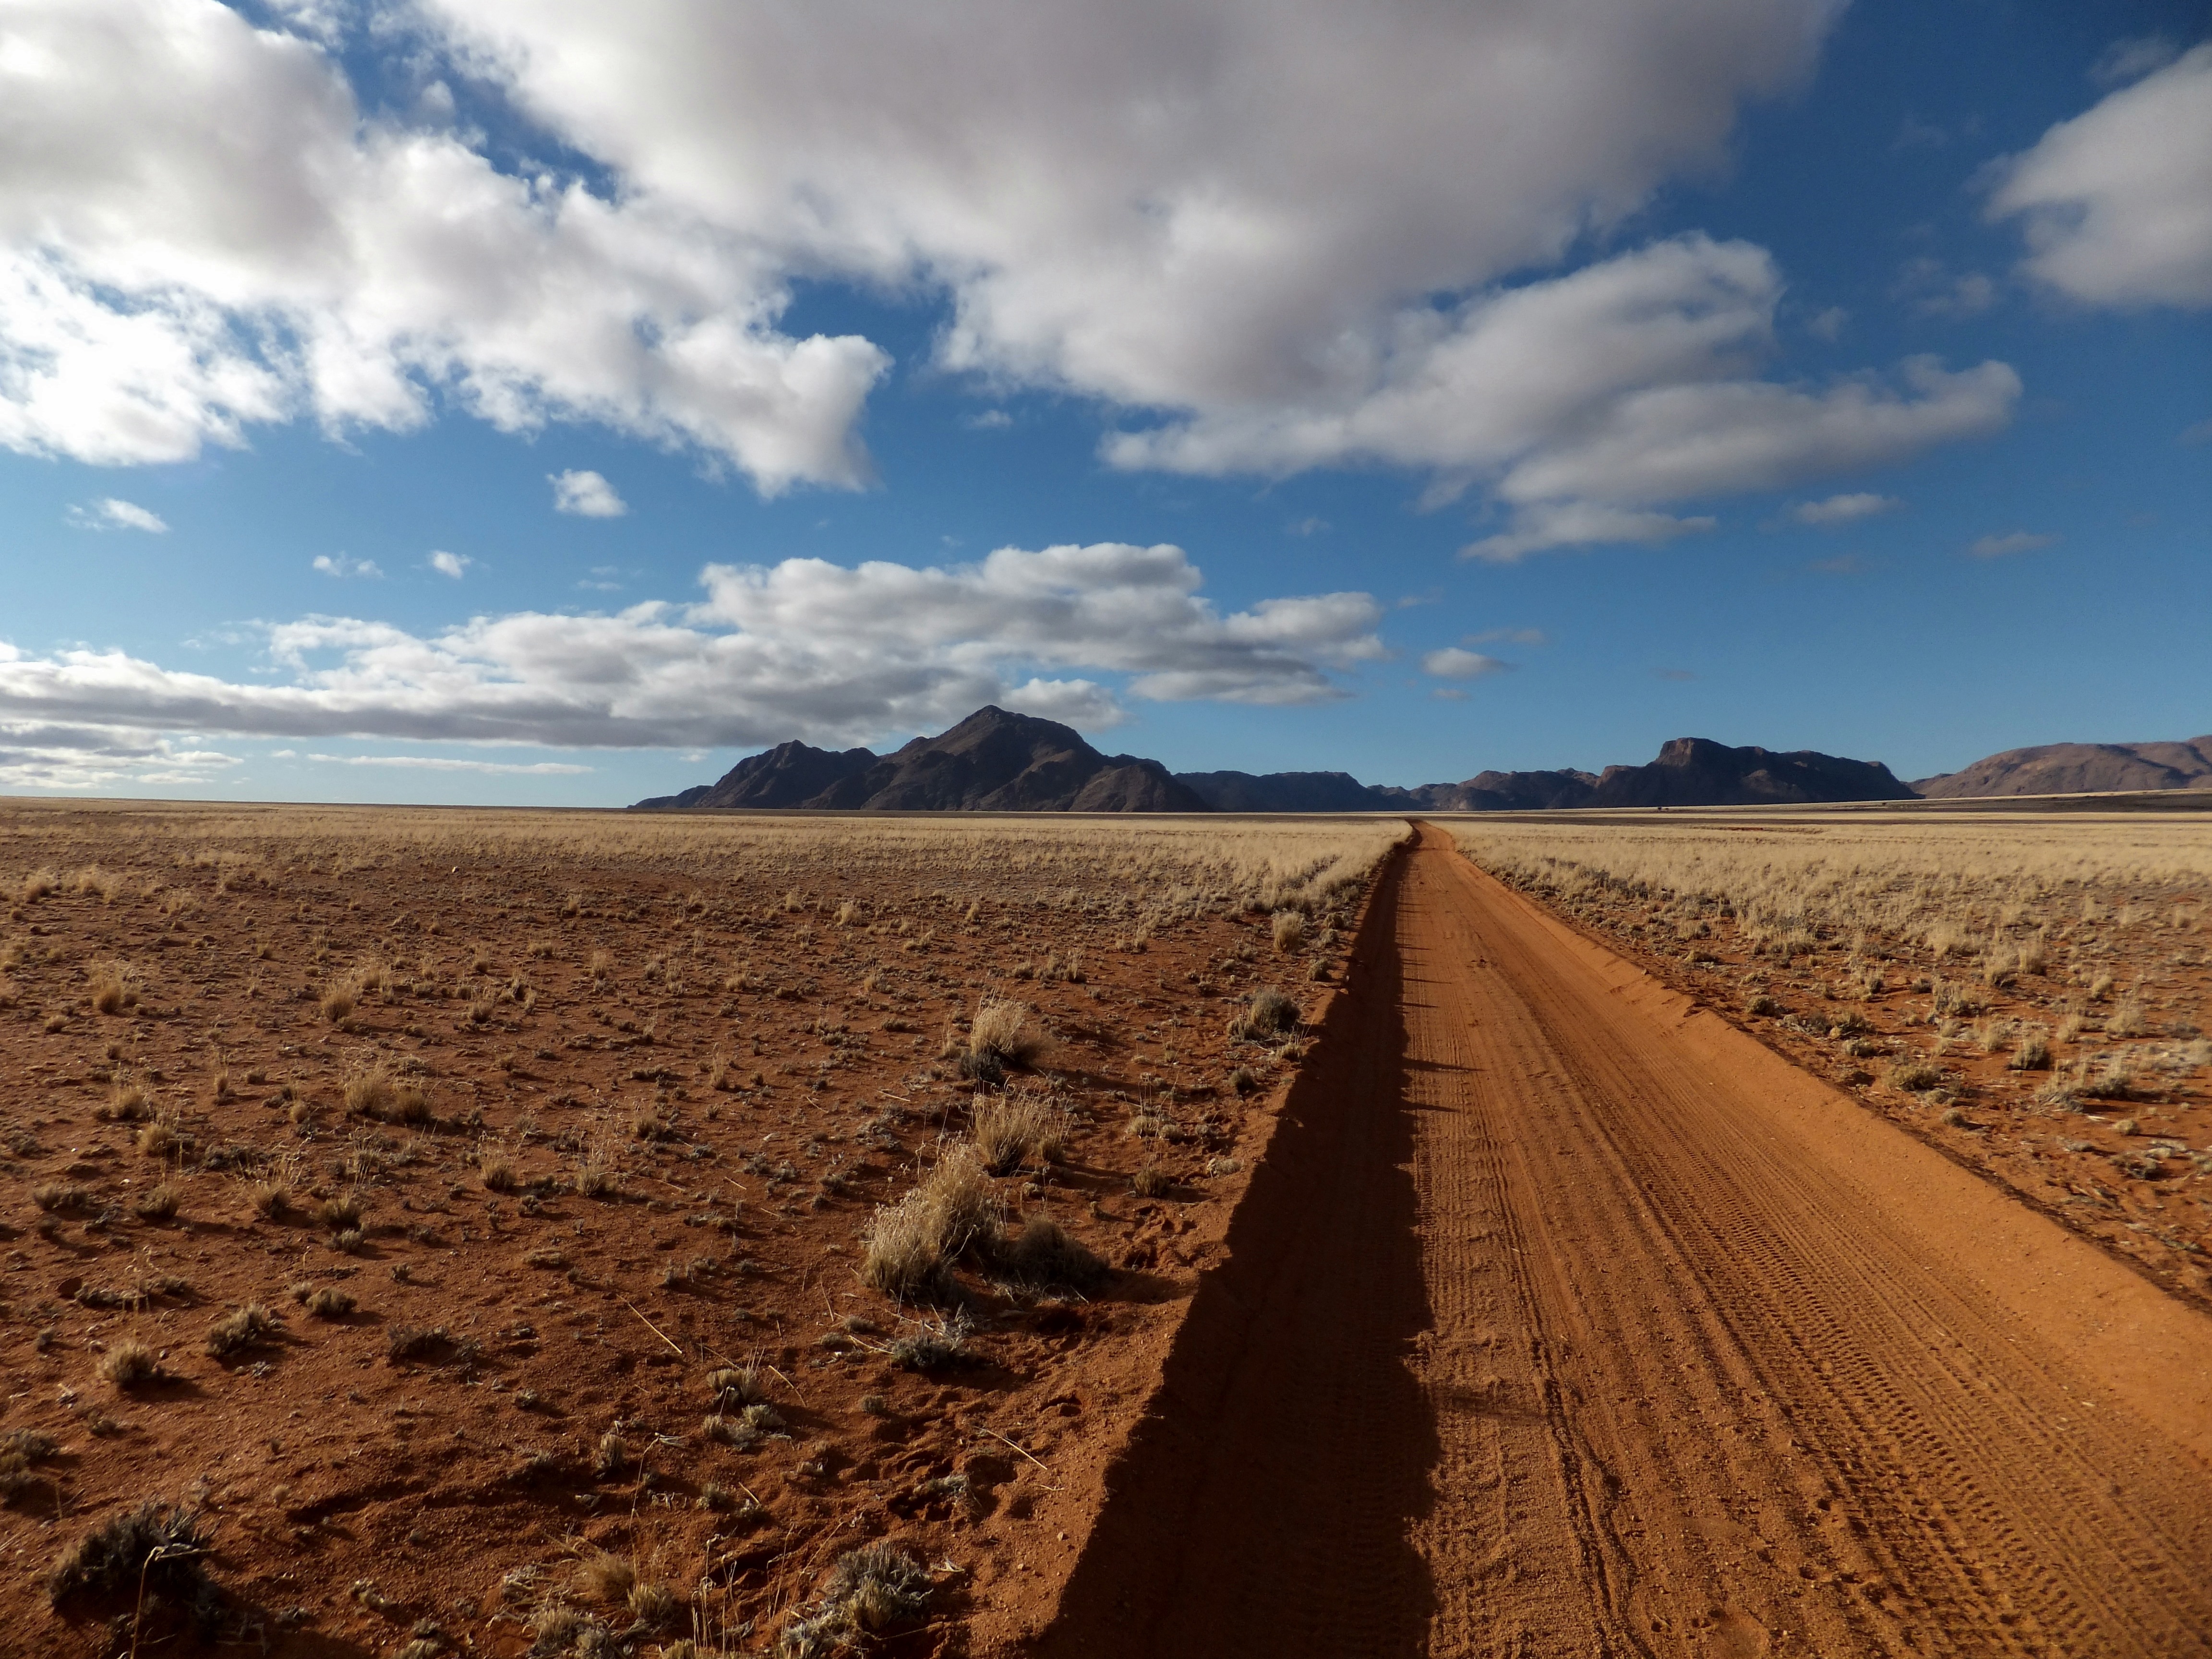
landscape, sea, coast, nature, sand, horizon, mountain, cloud, sky, road, field, prairie, sunlight, hill, desert, valley, summer, distance, africa, soil, agriculture, plain, clouds, mountains, vision, outlook, plateau, wide, away, target, distant, steppe, rural area, foresight, landform, namibia, natural environment, geographical feature, aeolian landform, grass family